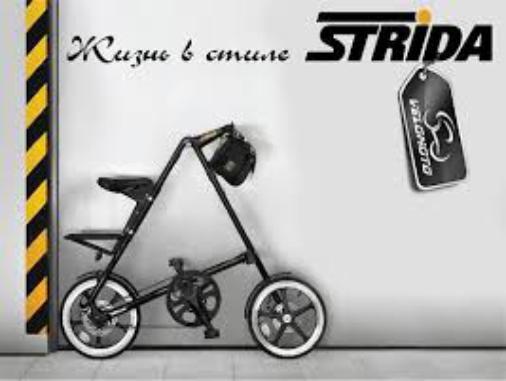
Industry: Sports